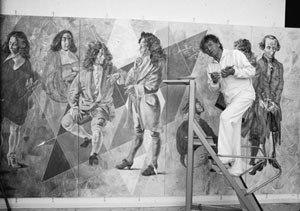
Hans Erni